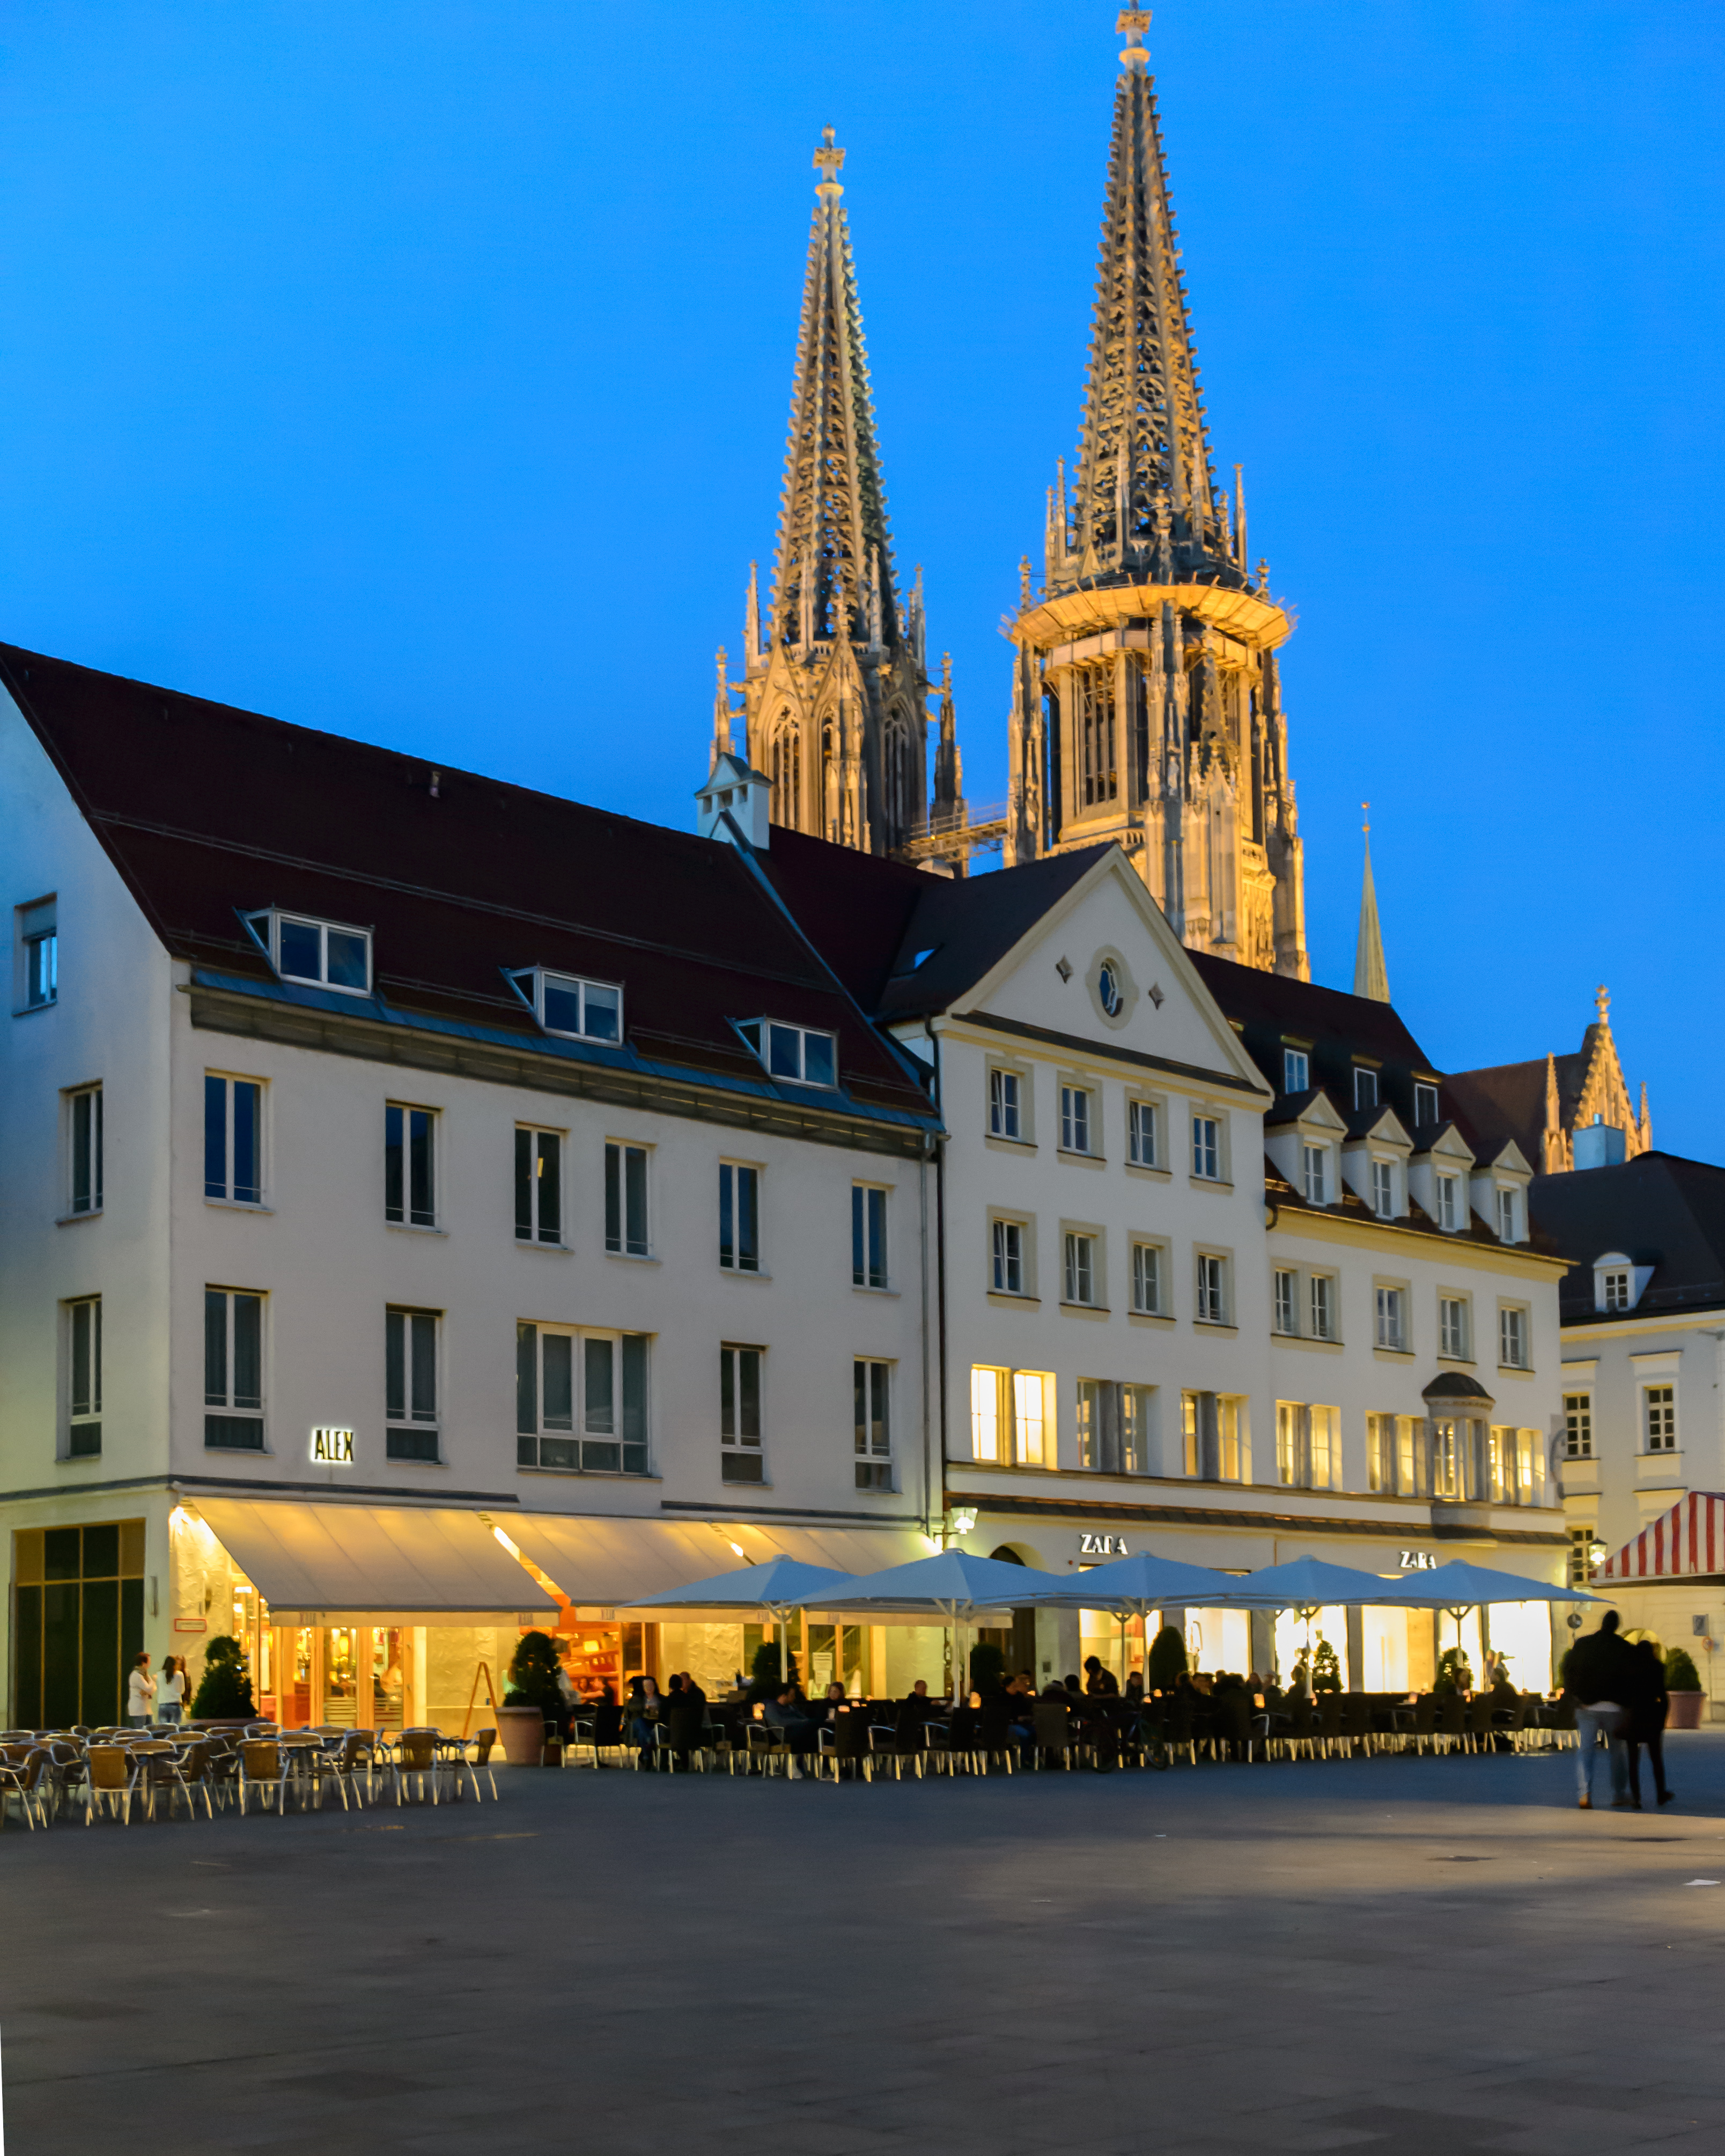
architecture, town, building, plaza, landmark, facade, nikon, place of worship, germany, bavaria, regensburg, nikond4, d4, ratisbona, seat of local government